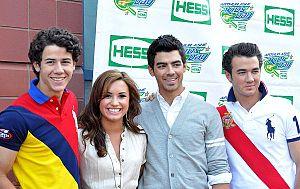
Don't Forget est le premier album de la chanteuse et actrice américaine Demi Lovato sorti le 23 septembre 2008. Demi Lovato a coécrit la majorité des chansons de l'album avec le groupe des Jonas Brothers, et a coproduit des titres avec John Fields. Des compositeurs tels que Kara DioGuardi, Jason Reeves et Robert Carmine ont participé à la production de cet album. Au niveau de la musique, Don't Forget a des sonorités pop rock et power pop, avec un peu de teen pop qui n'envoie qu'un seul message : rester soi-même.